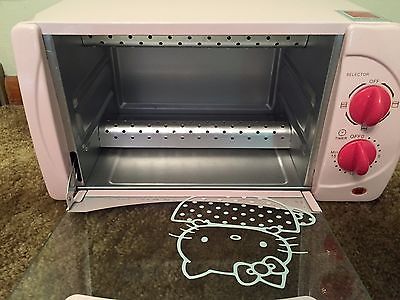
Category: toaster